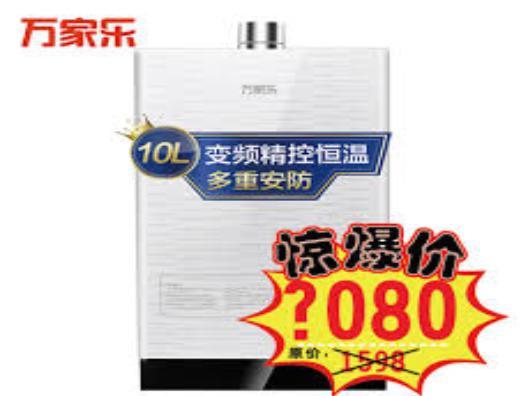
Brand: macro
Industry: Necessities